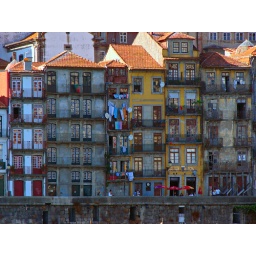
OPorto houses by the river